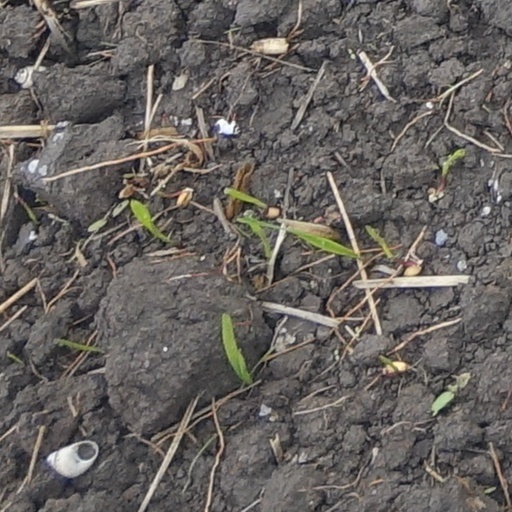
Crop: wheat